Huston Street

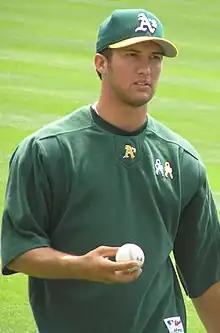
Street with the Oakland Athletics

Street was called up to MLB at the start of the 2005 season. He became Oakland's closer when incumbent Octavio Dotel went down in May with an elbow injury that required Tommy John surgery. Street saved 23 games in 27 chances to go along with a 5–1 record, 72 strikeouts, and a 1.72 ERA. Only Mariano Rivera's 1.38 ERA for the Yankees was better among American League relievers. Street had 72 strikeouts in 78 innings pitched, and opposing hitters batted only .194 against him. He was rewarded for his effort by being named Rookie of the Year, as the third player in a row who had spent some time in the Athletics organization (after Ángel Berroa in 2003, and Bobby Crosby in 2004).